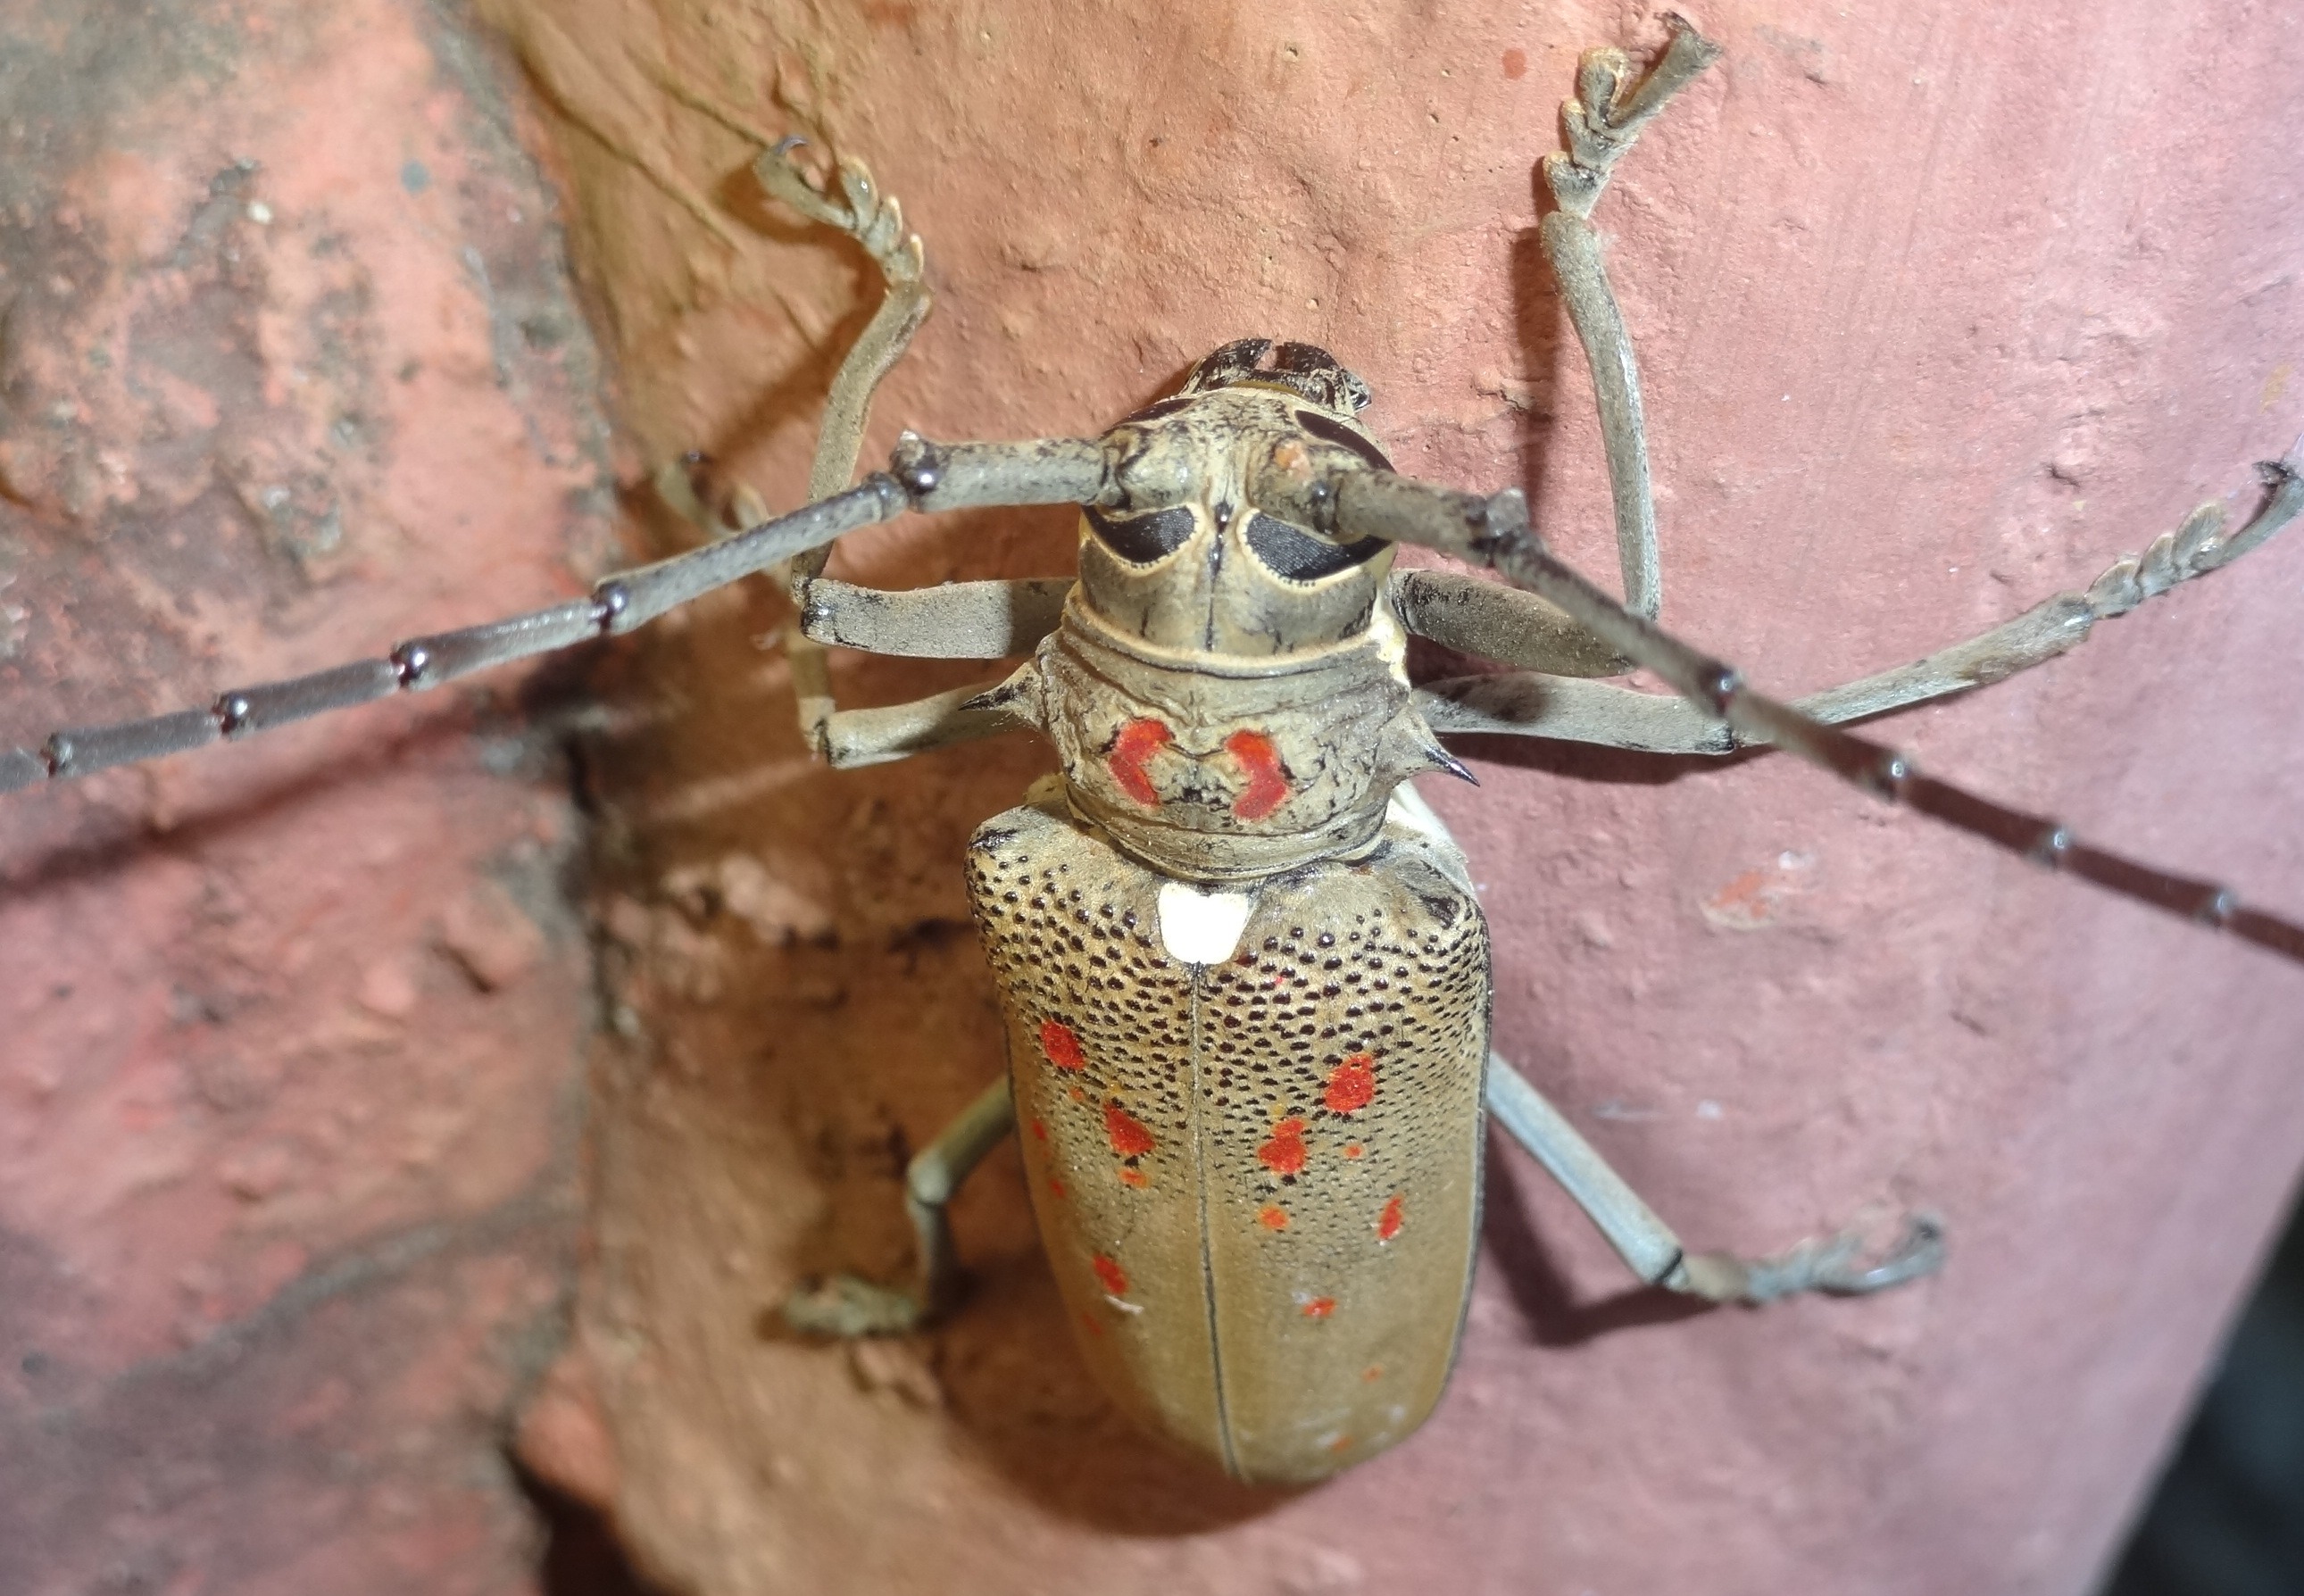
nature, outdoor, wildlife, wild, insect, small, bug, invertebrate, life, entomology, tentacles, thorax, antennae